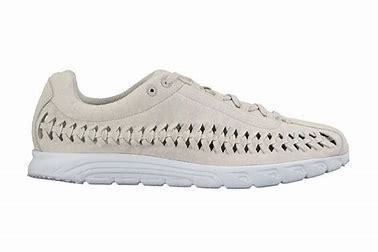
Brand: Nike
Model: Mayfly Woven